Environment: lab
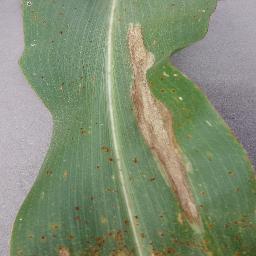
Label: northern_corn_leaf_blight